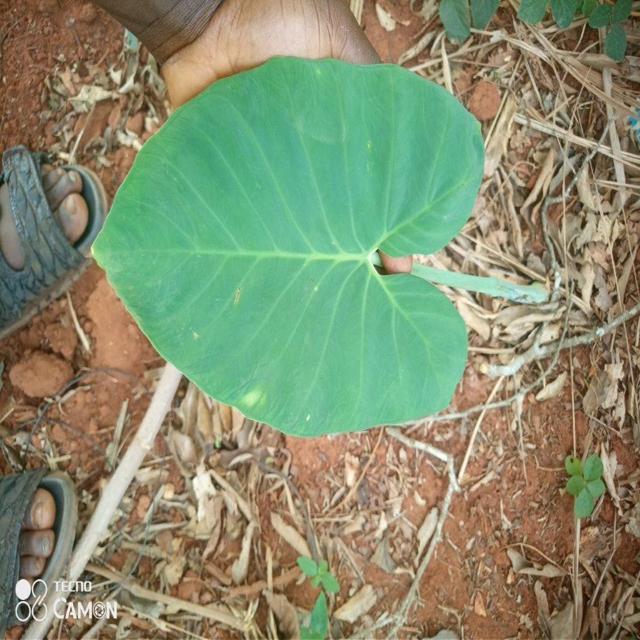
Label: Healthy